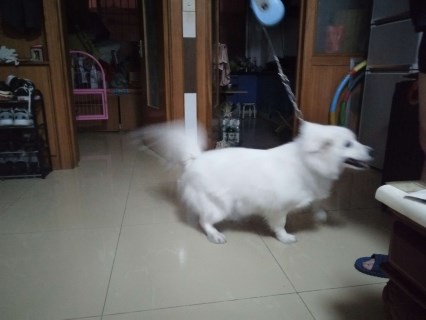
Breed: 3336-n000121-chinese_rural_dog